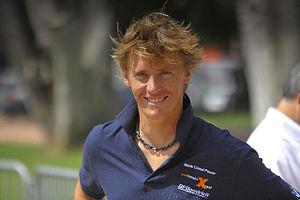
Guerlain Chicherit est un pilote automobile et skieur freeride français, né le 20 mai 1978 à Bourg-Saint-Maurice.